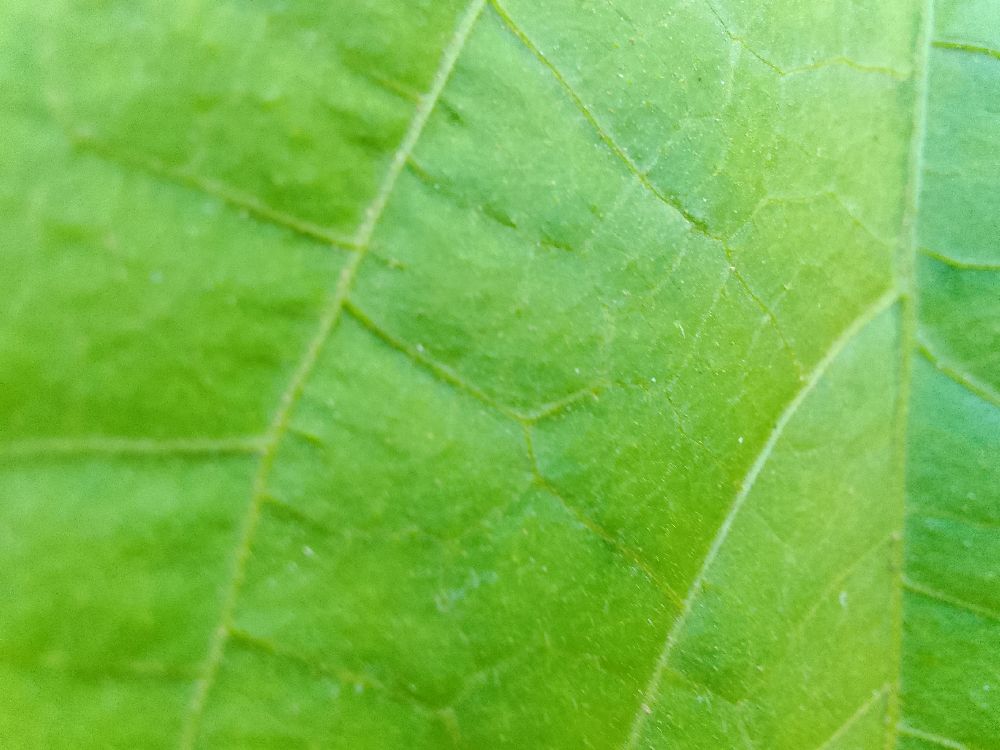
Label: healthy